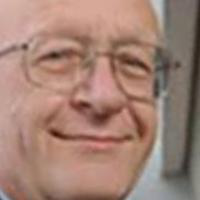
Age group: age 66-80